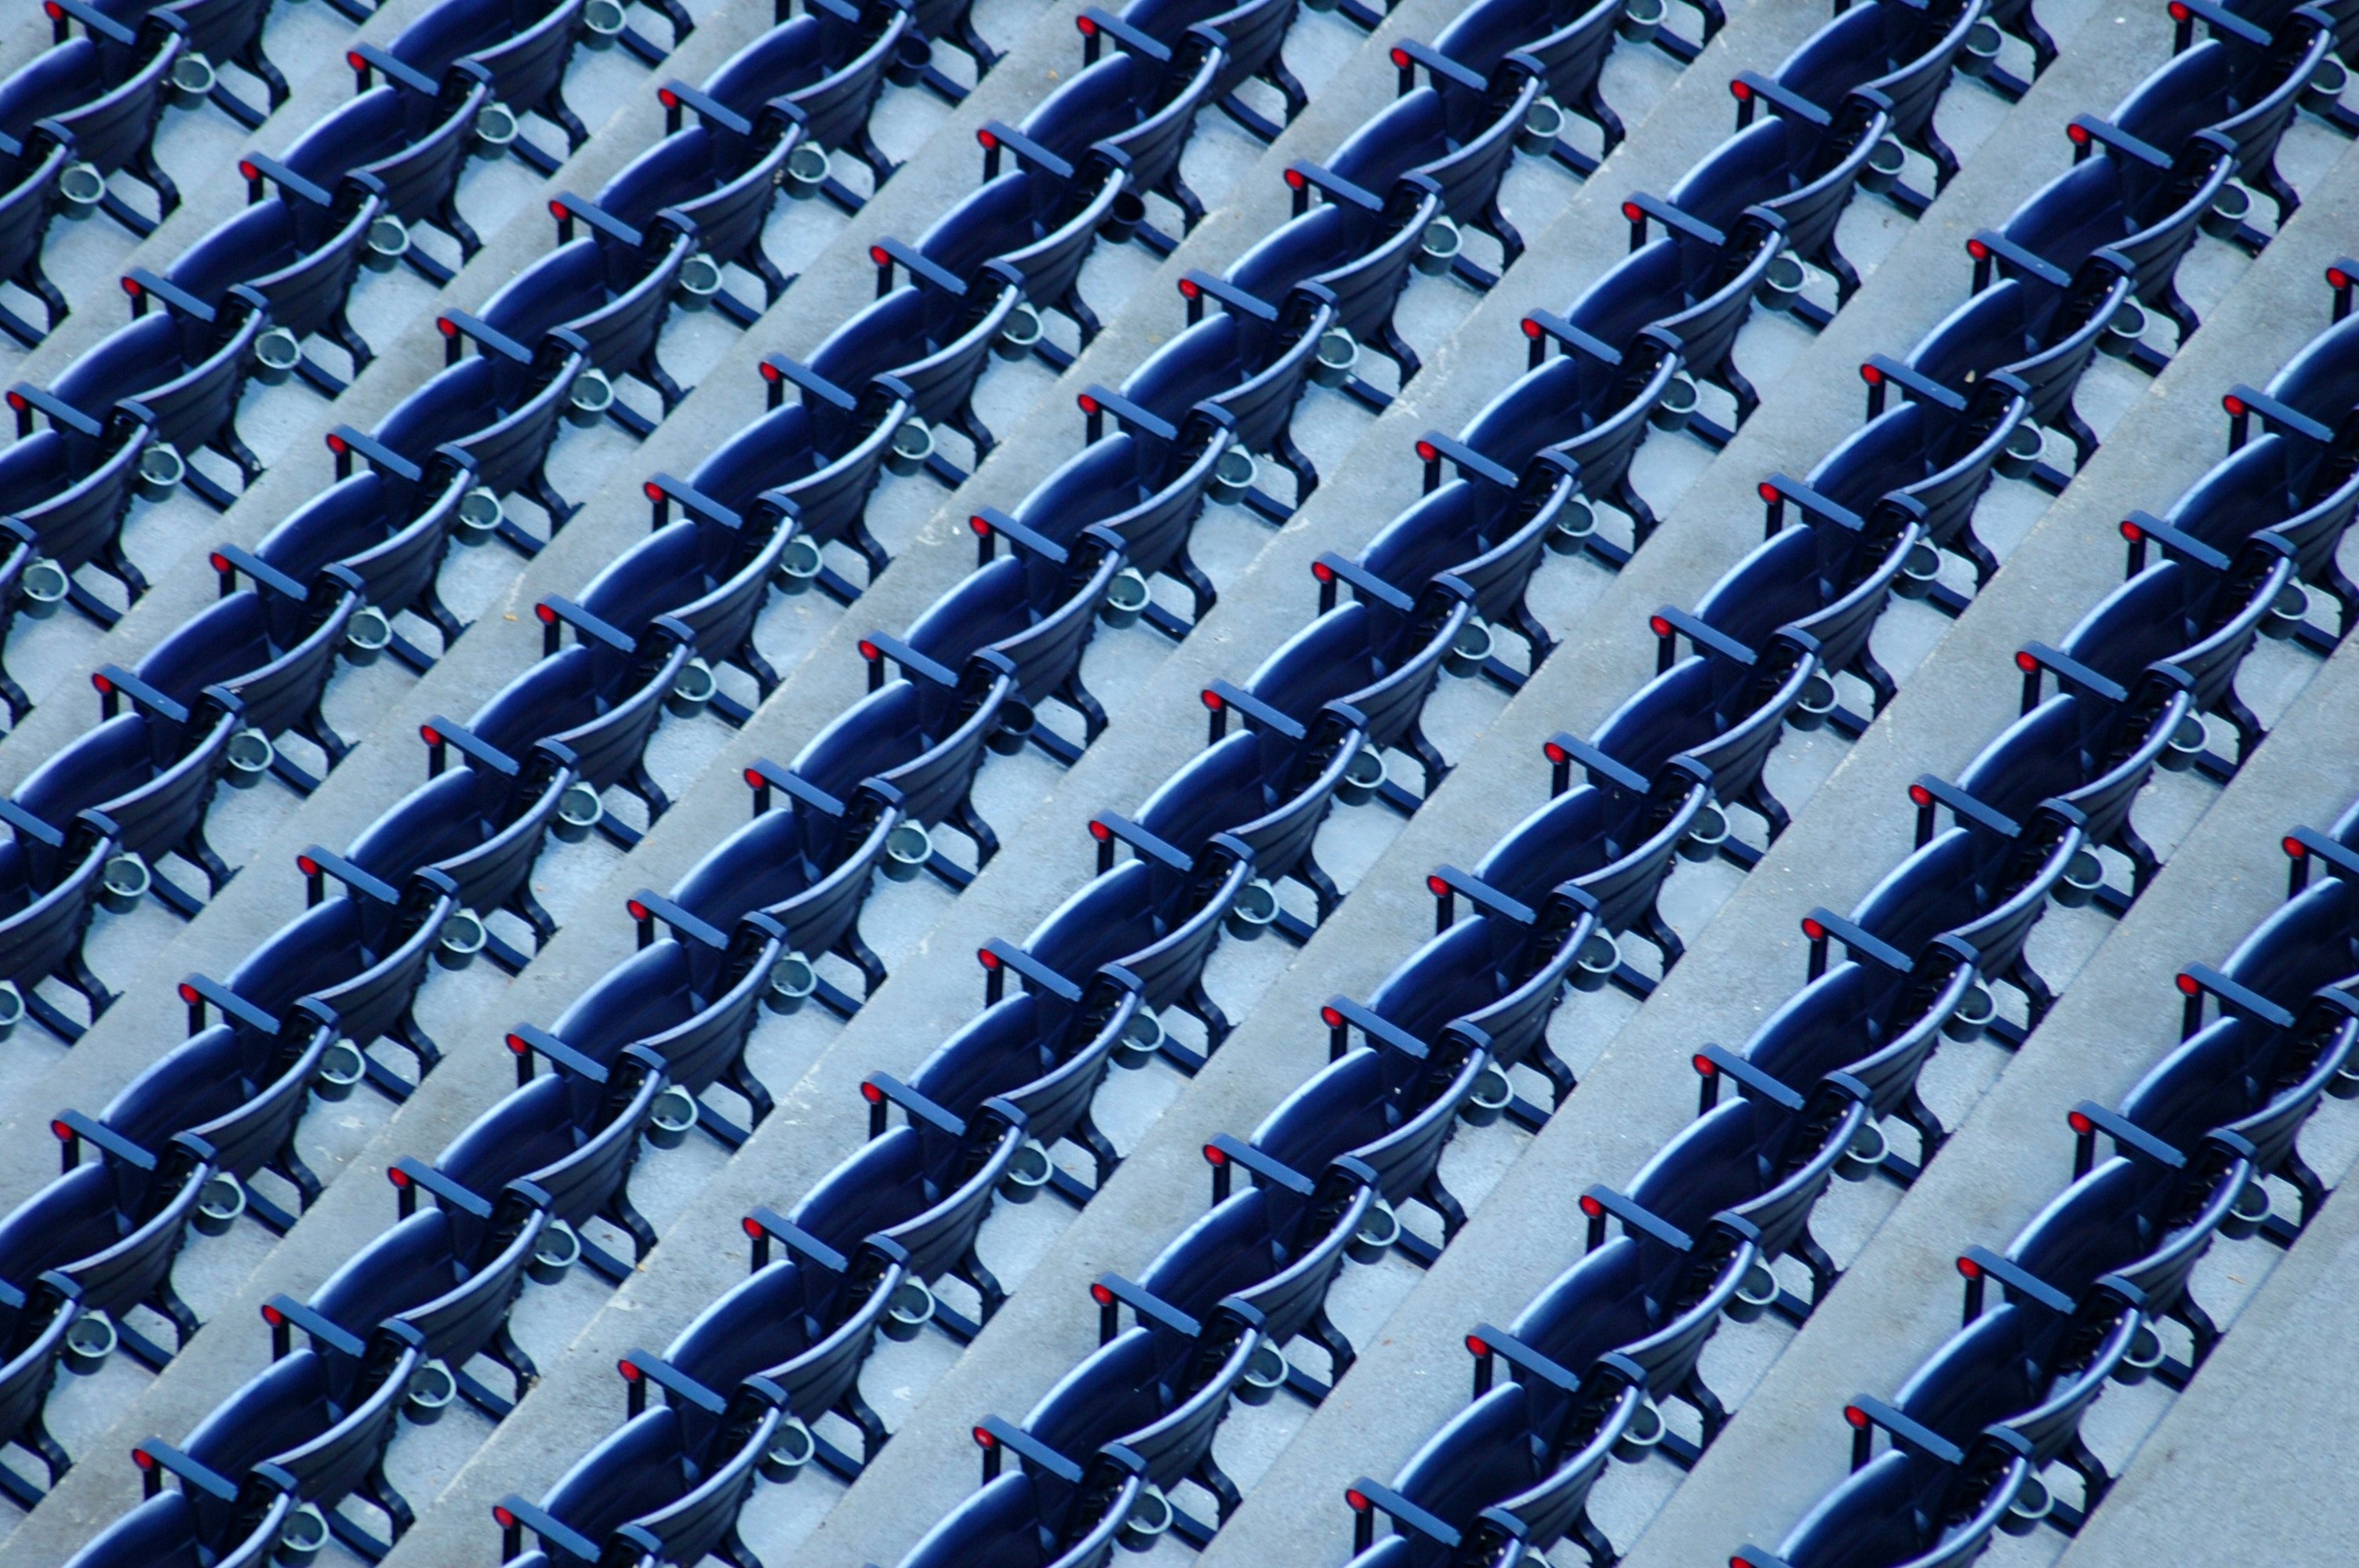
structure, sport, row, field, game, chair, steps, audience, line, spectator, color, vacant, blue, empty, football, stadium, tire, sit, arena, place, seats, event, shape, numbered, angle shot, sector, alignment, sport venue, automotive tire